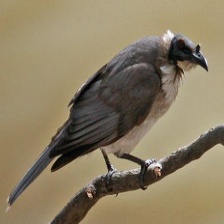
Species: NOISY FRIARBIRD
Scientific name: PHILEMON CORNICULATUS